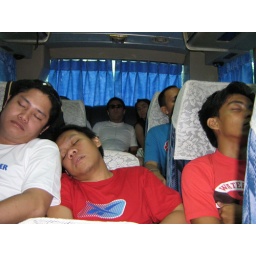
sleeping on the bus on the road in Bohol..